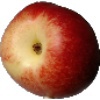
Label: nectarine